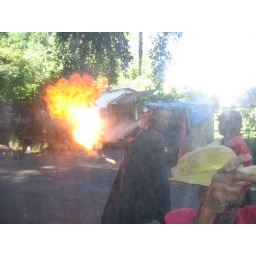
Crystal clear water by the pier!